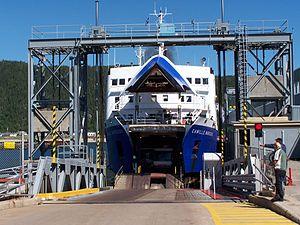
Le Québec est une province du Canada. Sa capitale est Québec et sa métropole est Montréal. La langue officielle de cette province est le français.
La Société des traversiers du Québec est une société d'État du gouvernement du Québec qui a pour mission d'assurer un service de transport maritime sur le fleuve Saint-Laurent. Créée le 4 juin 1971, elle compte, pour la saison 2016-2017, 650 employés et chapeaute un important réseau de treize services maritimes qui s'étend de Montréal à l'est du Québec, en passant par la Basse-Côte-Nord et les îles de la Madeleine. Neuf d'entre eux sont exploités grâce à ses quelque 650 employés qui s'activent au quotidien afin d'offrir plus de 115 000 traversées, transportant ainsi plus de 5,2 millions de passagers et 2,1 millions de véhicules annuellement.